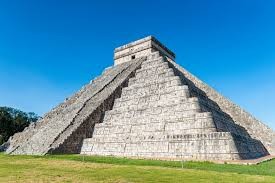
Landmark: Chichen Itza